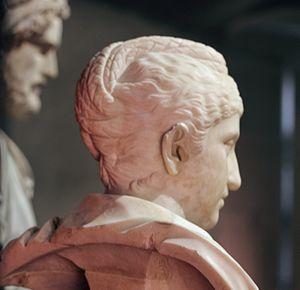
Buste de Faustine l'ancienne. Noter la coiffure distinctive. Photograph taken at&#58